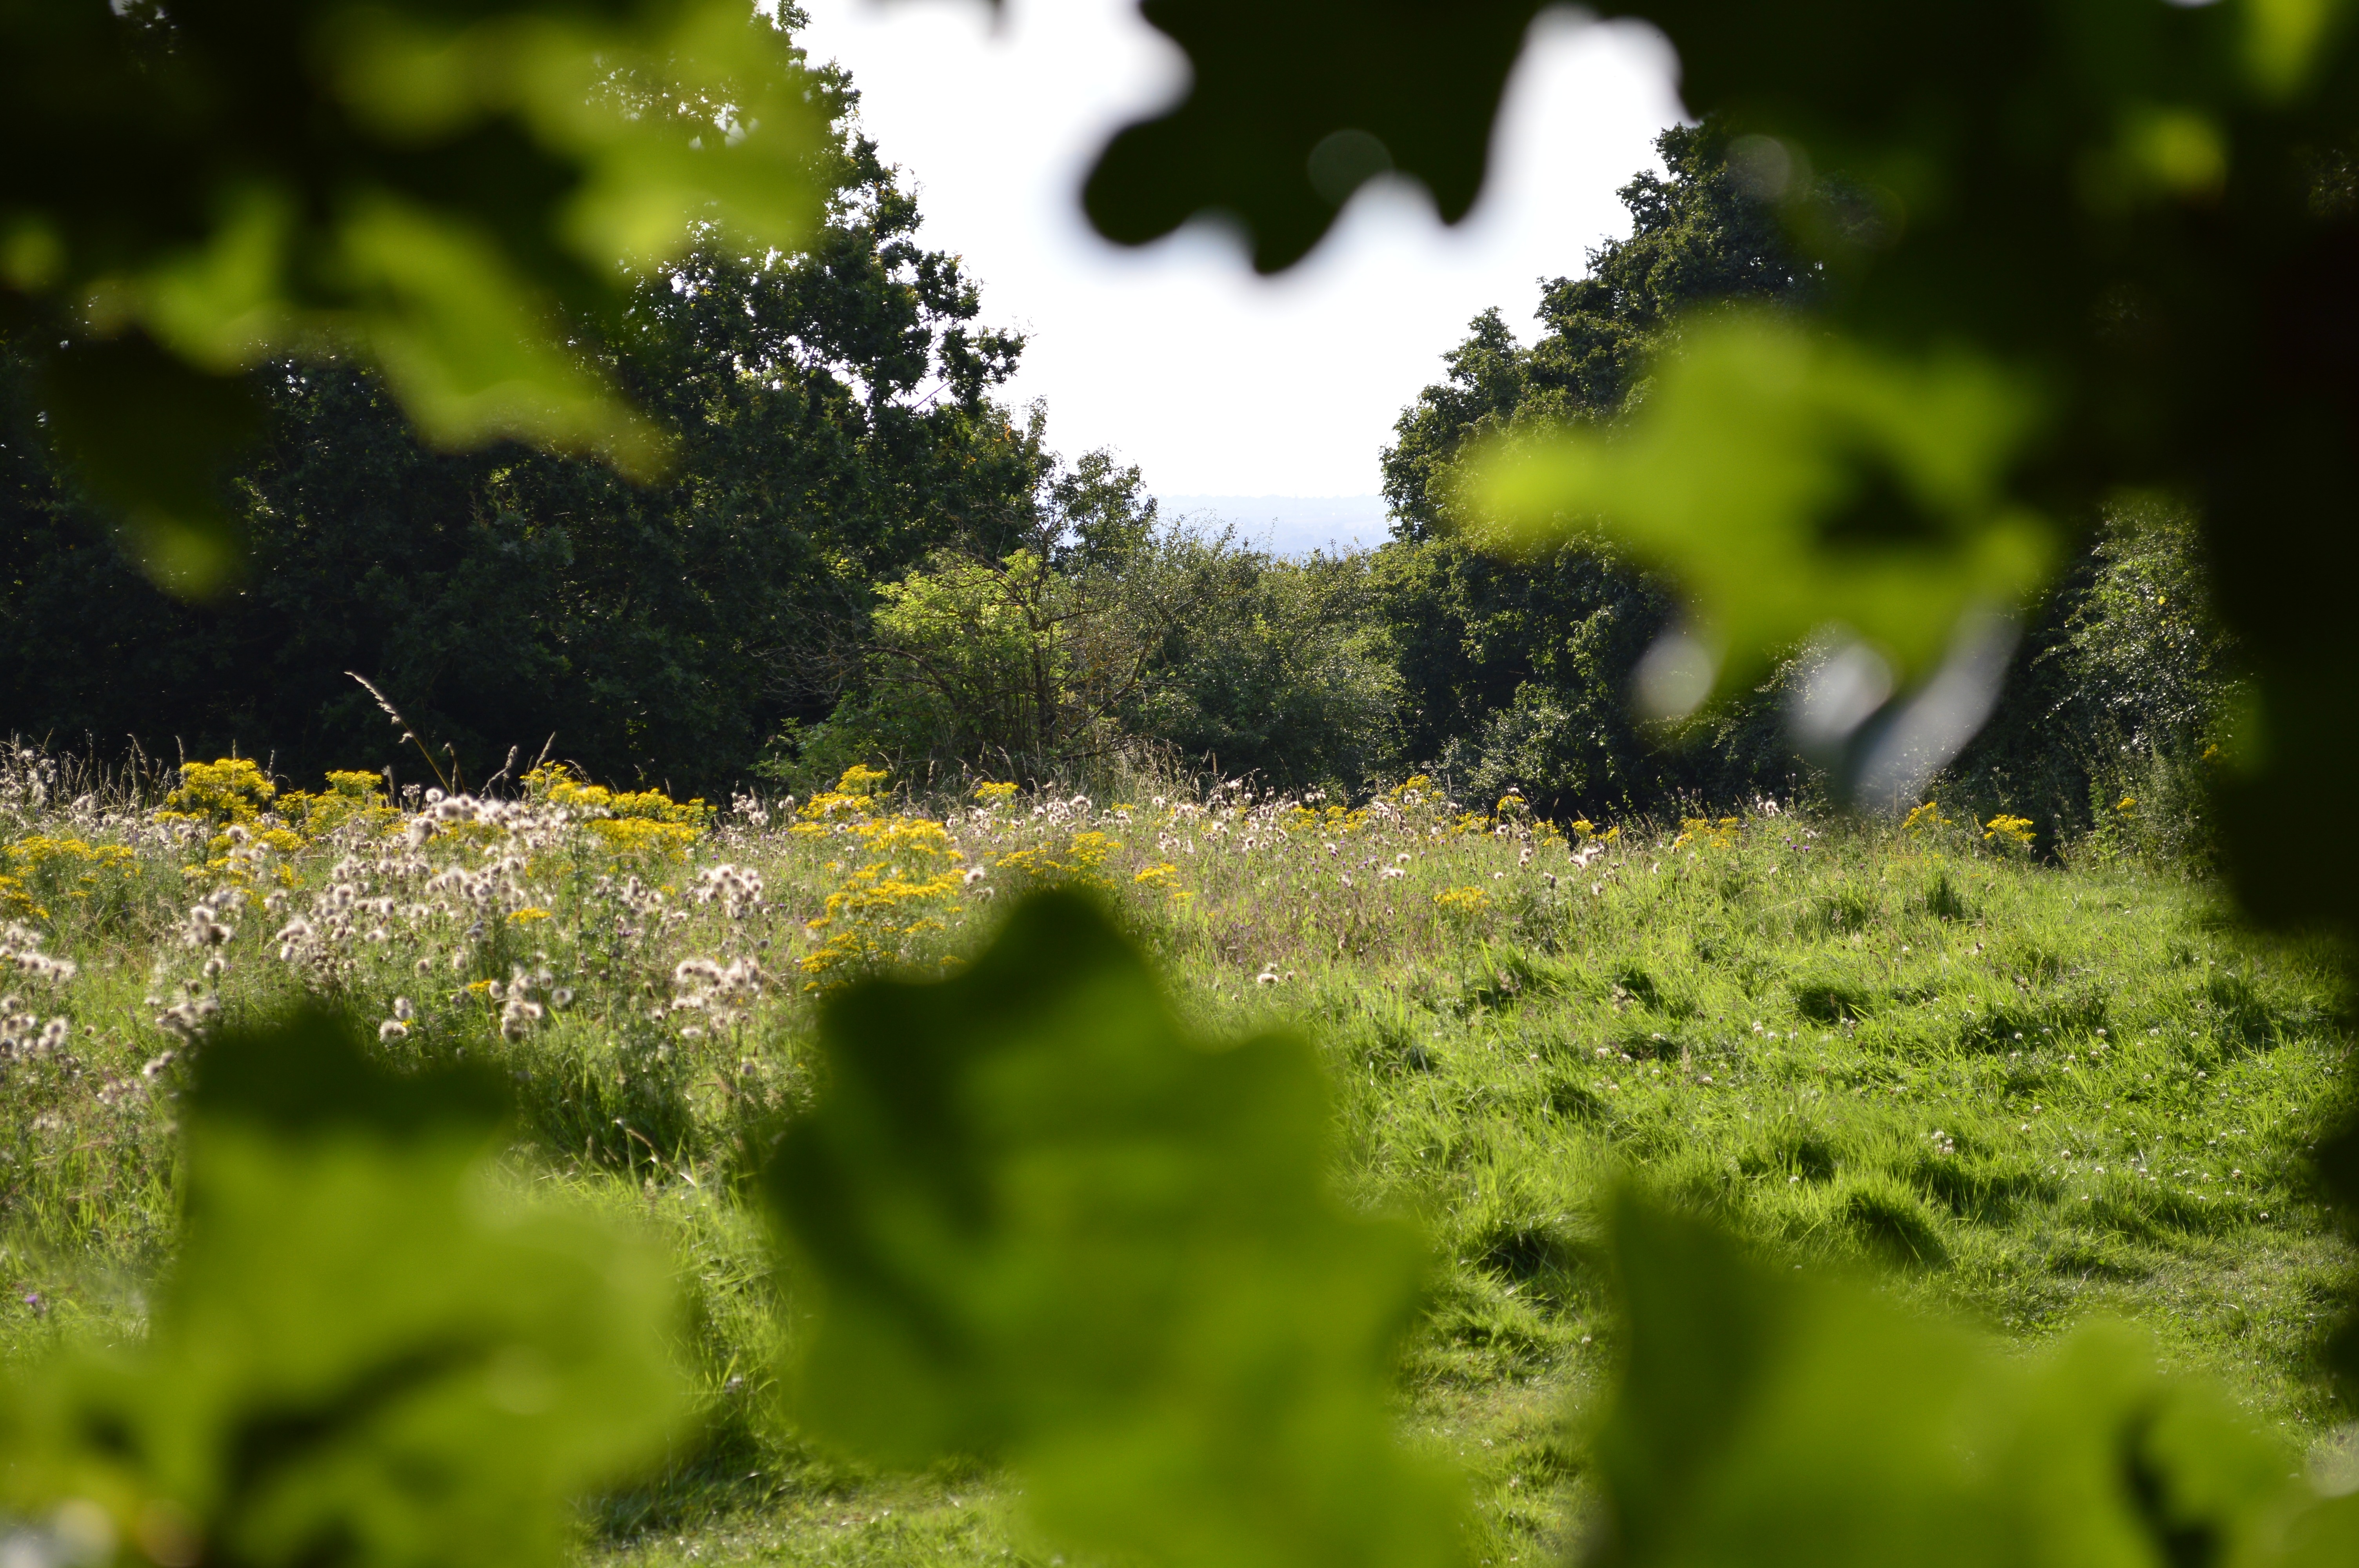
tree, nature, forest, grass, branch, blossom, light, plant, field, lawn, meadow, stem, sunlight, morning, leaf, flower, bloom, floral, environment, green, herb, natural, autumn, botany, agriculture, flora, botanical, plants, wildflower, flowers, flower bed, outdoors, vegetation, petals, wildflowers, woodland, hidden, horticulture, habitat, secret, ecosystem, organic, glade, macro photography, natural environment, grass family